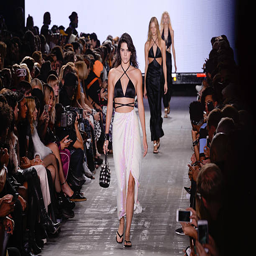
actor walks the runway at the fashion show during fashion week .